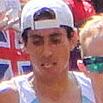
Age: 31